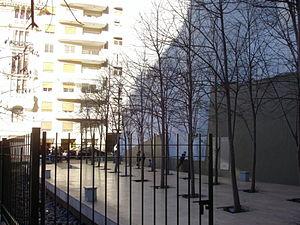
L’histoire des Juifs en Argentine remonte au début du XVIᵉ siècle, lorsqu’à la suite de l’expulsion des juifs d’Espagne, des Séfarades, fuyant la persécution, immigrèrent aux côtés des explorateurs et des colons espagnols pour s'installer dans ce qui est aujourd’hui l’Argentine. Cependant, les lois anti-juives d’Espagne étant en vigueur également dans l’Empire colonial espagnol, ce qui signifie que les juifs n’étaient pas autorisés à y résider légalement, il est possible qu’il se soit agi de marranes, c’est-à-dire de descendants de juifs séfarades qui, quoique convertis au christianisme, étaient restés secrètement fidèles au judaïsme et pratiquaient la religion clandestinement ; la plupart des commerçants portugais de la vice-royauté du Río de la Plata auraient ainsi été juifs. D’autre part, il y avait, surtout après 1810, des juifs parmi la population étrangère de Buenos Aires, par exemple parmi les commerçants anglais et français. Après l’indépendance, il y eut une petite vague d’immigration de juifs venus d’Allemagne. Toutefois, vers 1880, la communauté juive d’Argentine ne devait pas dépasser la centaine de personnes et résidait essentiellement à Buenos Aires.